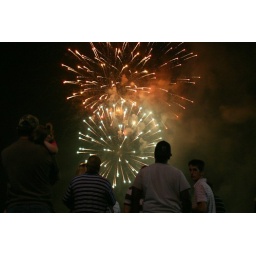
people watching riverbend fireworks from the walnut street bridge in downtown chattanooga, TN